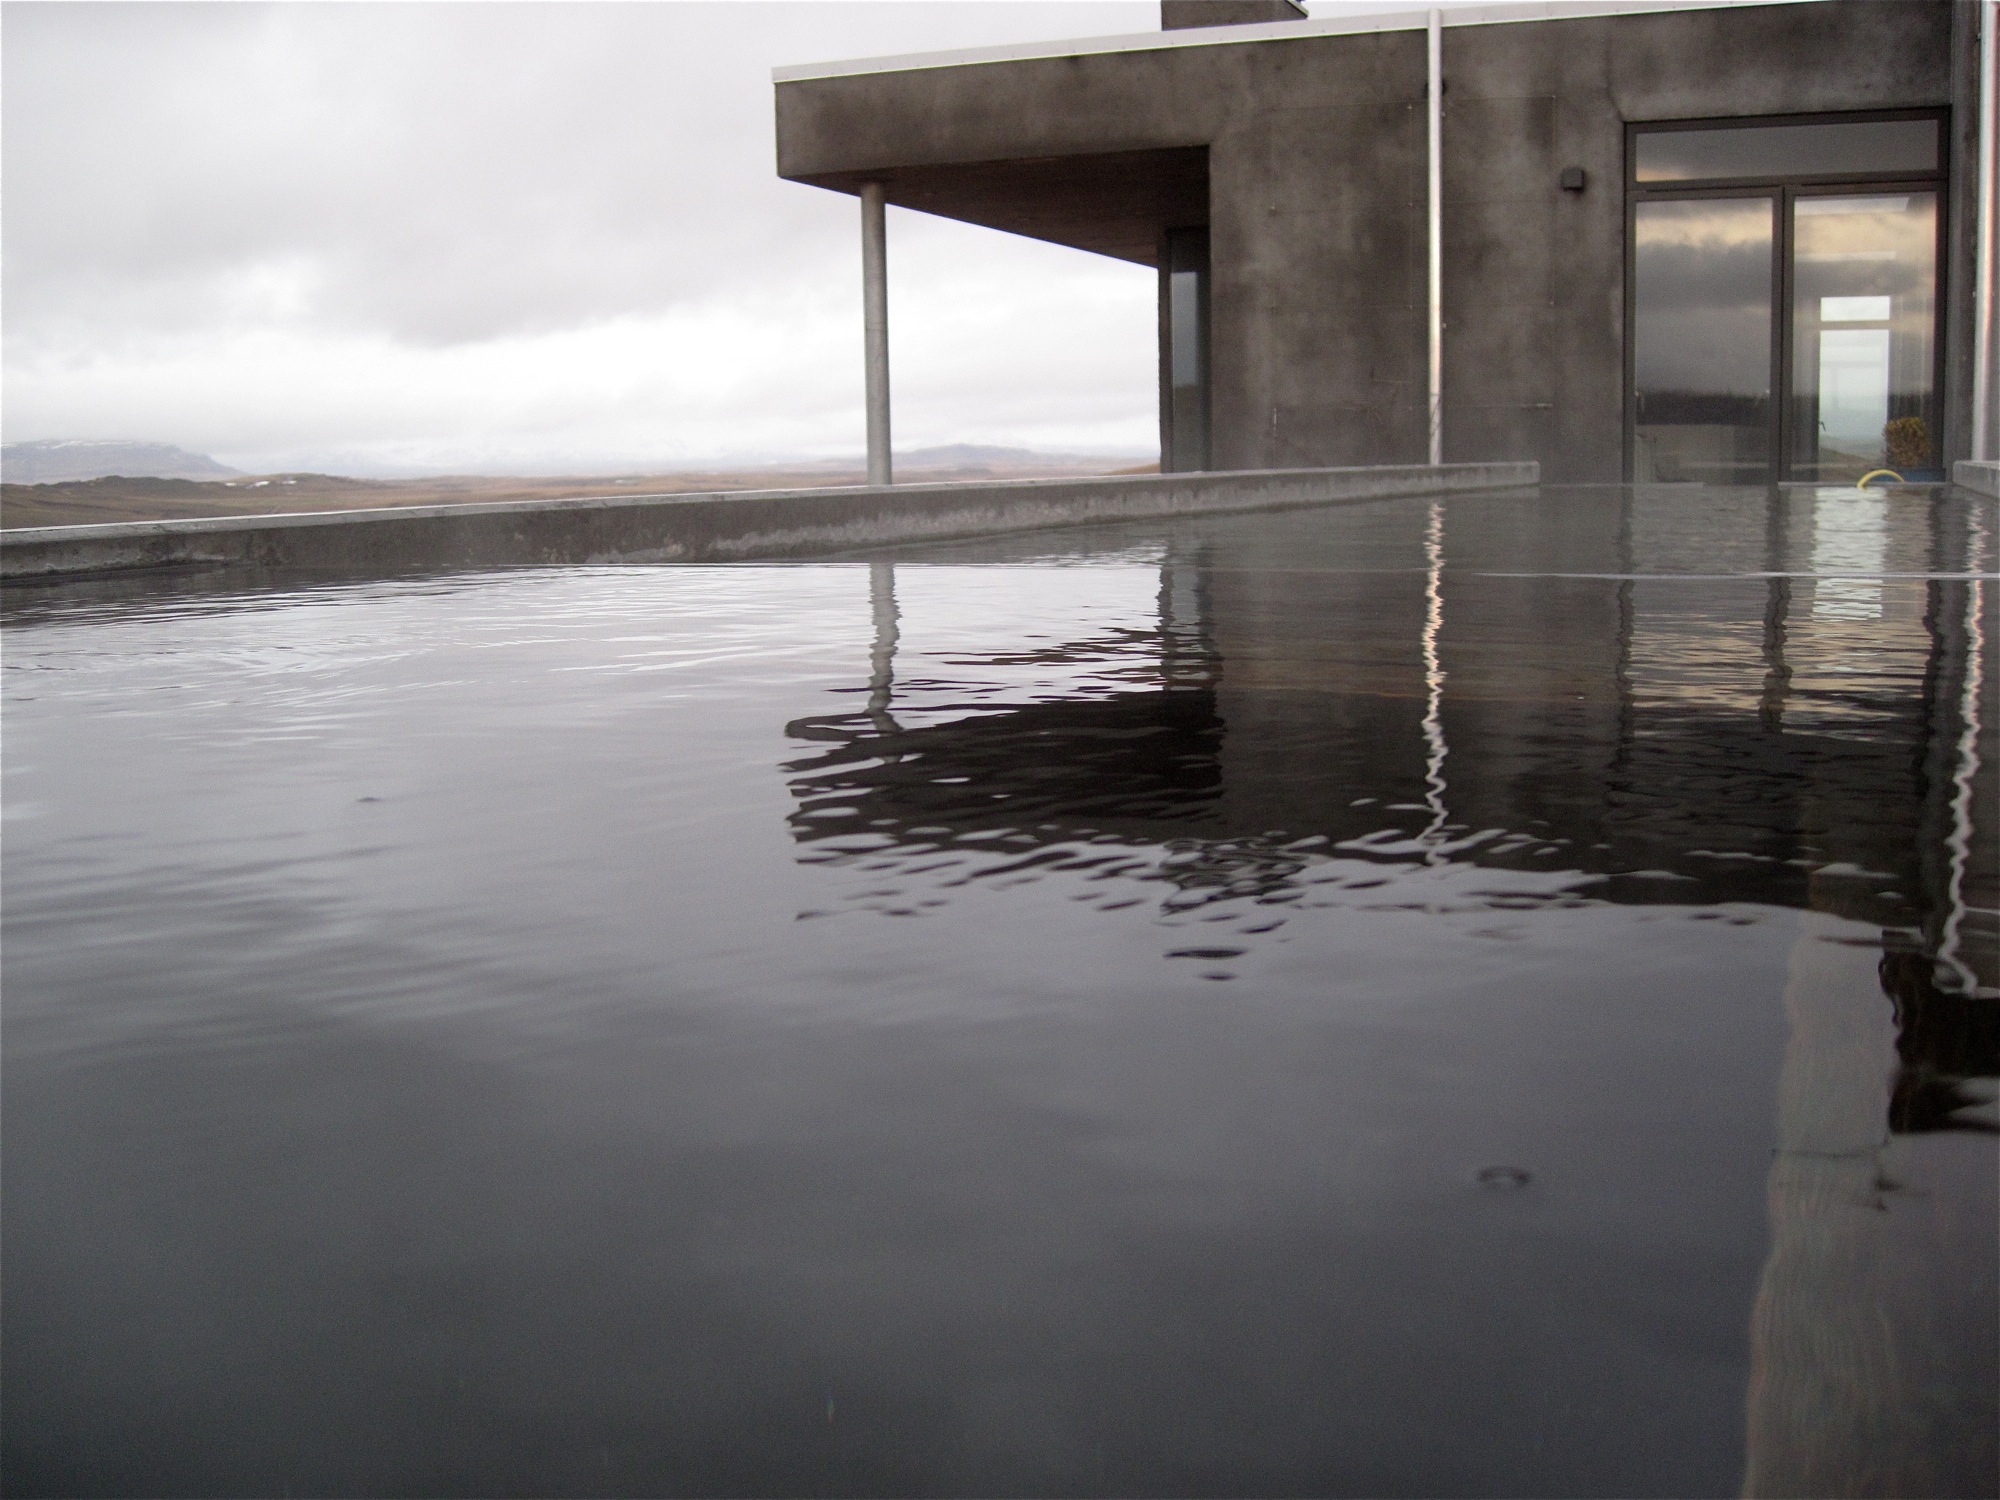
sea, water, wave, reflection, iceland, skinnhufa